Hamburg

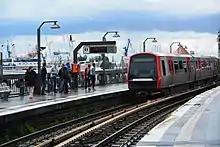
Baumwall station of the Hamburg U-Bahn

The HafenCity is Europe's largest urban development project and is located in the Hamburg-Mitte district. It consists of the area of the Great Grasbrook, the northern part of the former Elbe island Grasbrook, and the warehouse district on the former Elbe island Kehrwieder and Wandrahm. It is bordered to the north, separated by the customs channel to Hamburg's city centre, west and south by the Elbe, and to the east, bounded by the upper harbour, Rothenburgsort. The district is full of rivers and streams and is surrounded by channels, and has a total area of about .